Boeing 737

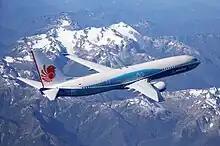
First flight of the 737-900ER in September 2006. The aircraft has Boeing's livery on the fuselage and launch customer Lion Air on the vertical stabilizer. The added exit door is visible aft of the wing.

Development began in 1979 for the 737's first major revision, which was originally introduced as the 'new generation' of the 737. Boeing wanted to increase capacity and range, incorporating improvements to upgrade the aircraft to modern specifications, while also retaining commonality with previous 737 variants. In 1980, preliminary aircraft specifications of the variant, dubbed 737-300, were released at the Farnborough Airshow. This first major upgrade series was later renamed 737 Classic. It competed primarily with the MD-80, its later derivative the MD-90, and the newcomer Airbus A320 family.